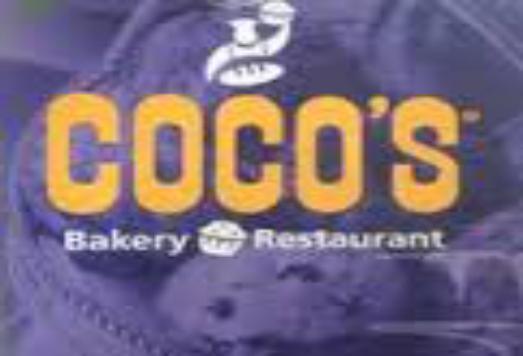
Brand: Coco's Bakery
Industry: Food